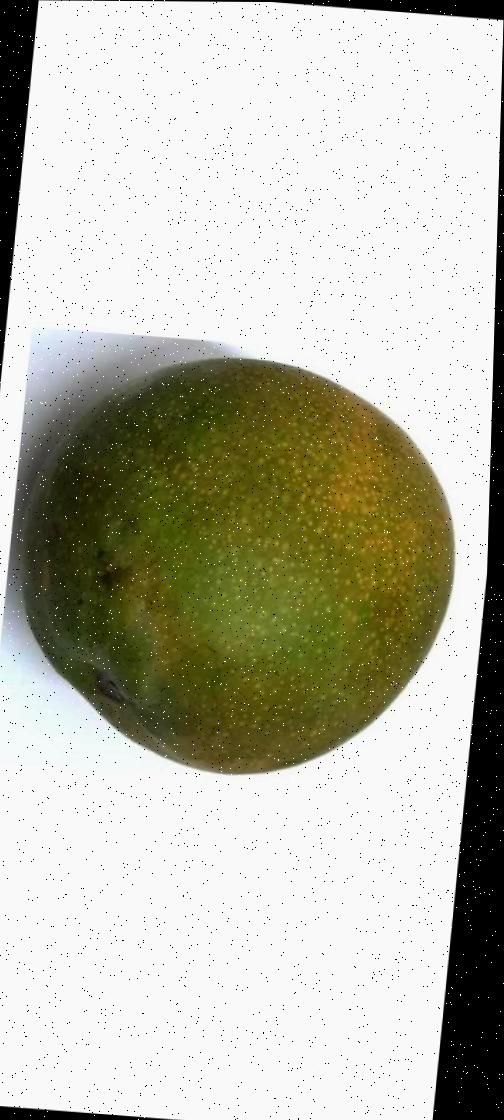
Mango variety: Bari-4